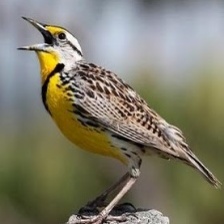
Species: EASTERN MEADOWLARK
Scientific name: STURNELLA MAGNA